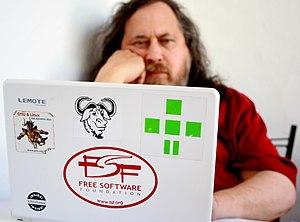
Richard M. Stallman dans un moment de réflexion devant sa machine taguée par des stickers GNU, FSF etc.